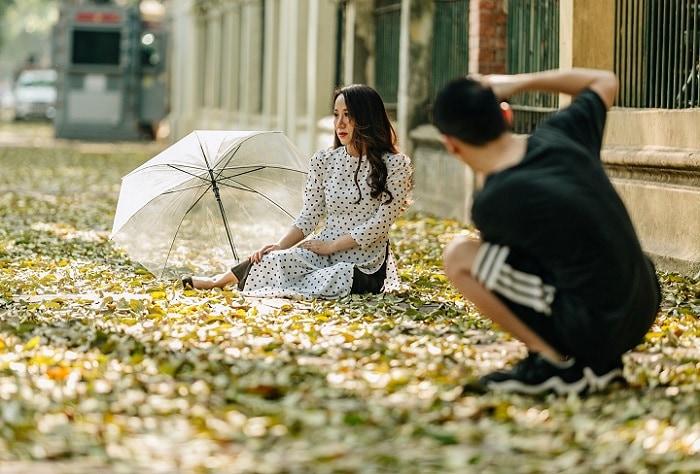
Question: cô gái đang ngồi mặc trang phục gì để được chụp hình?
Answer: cô ấy mặc áo dài chấm bi